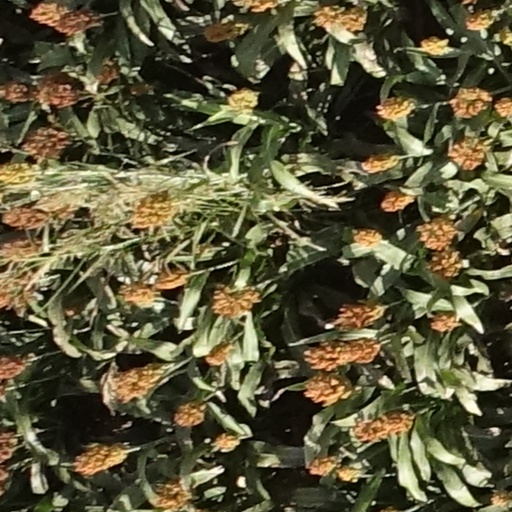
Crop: sorghum